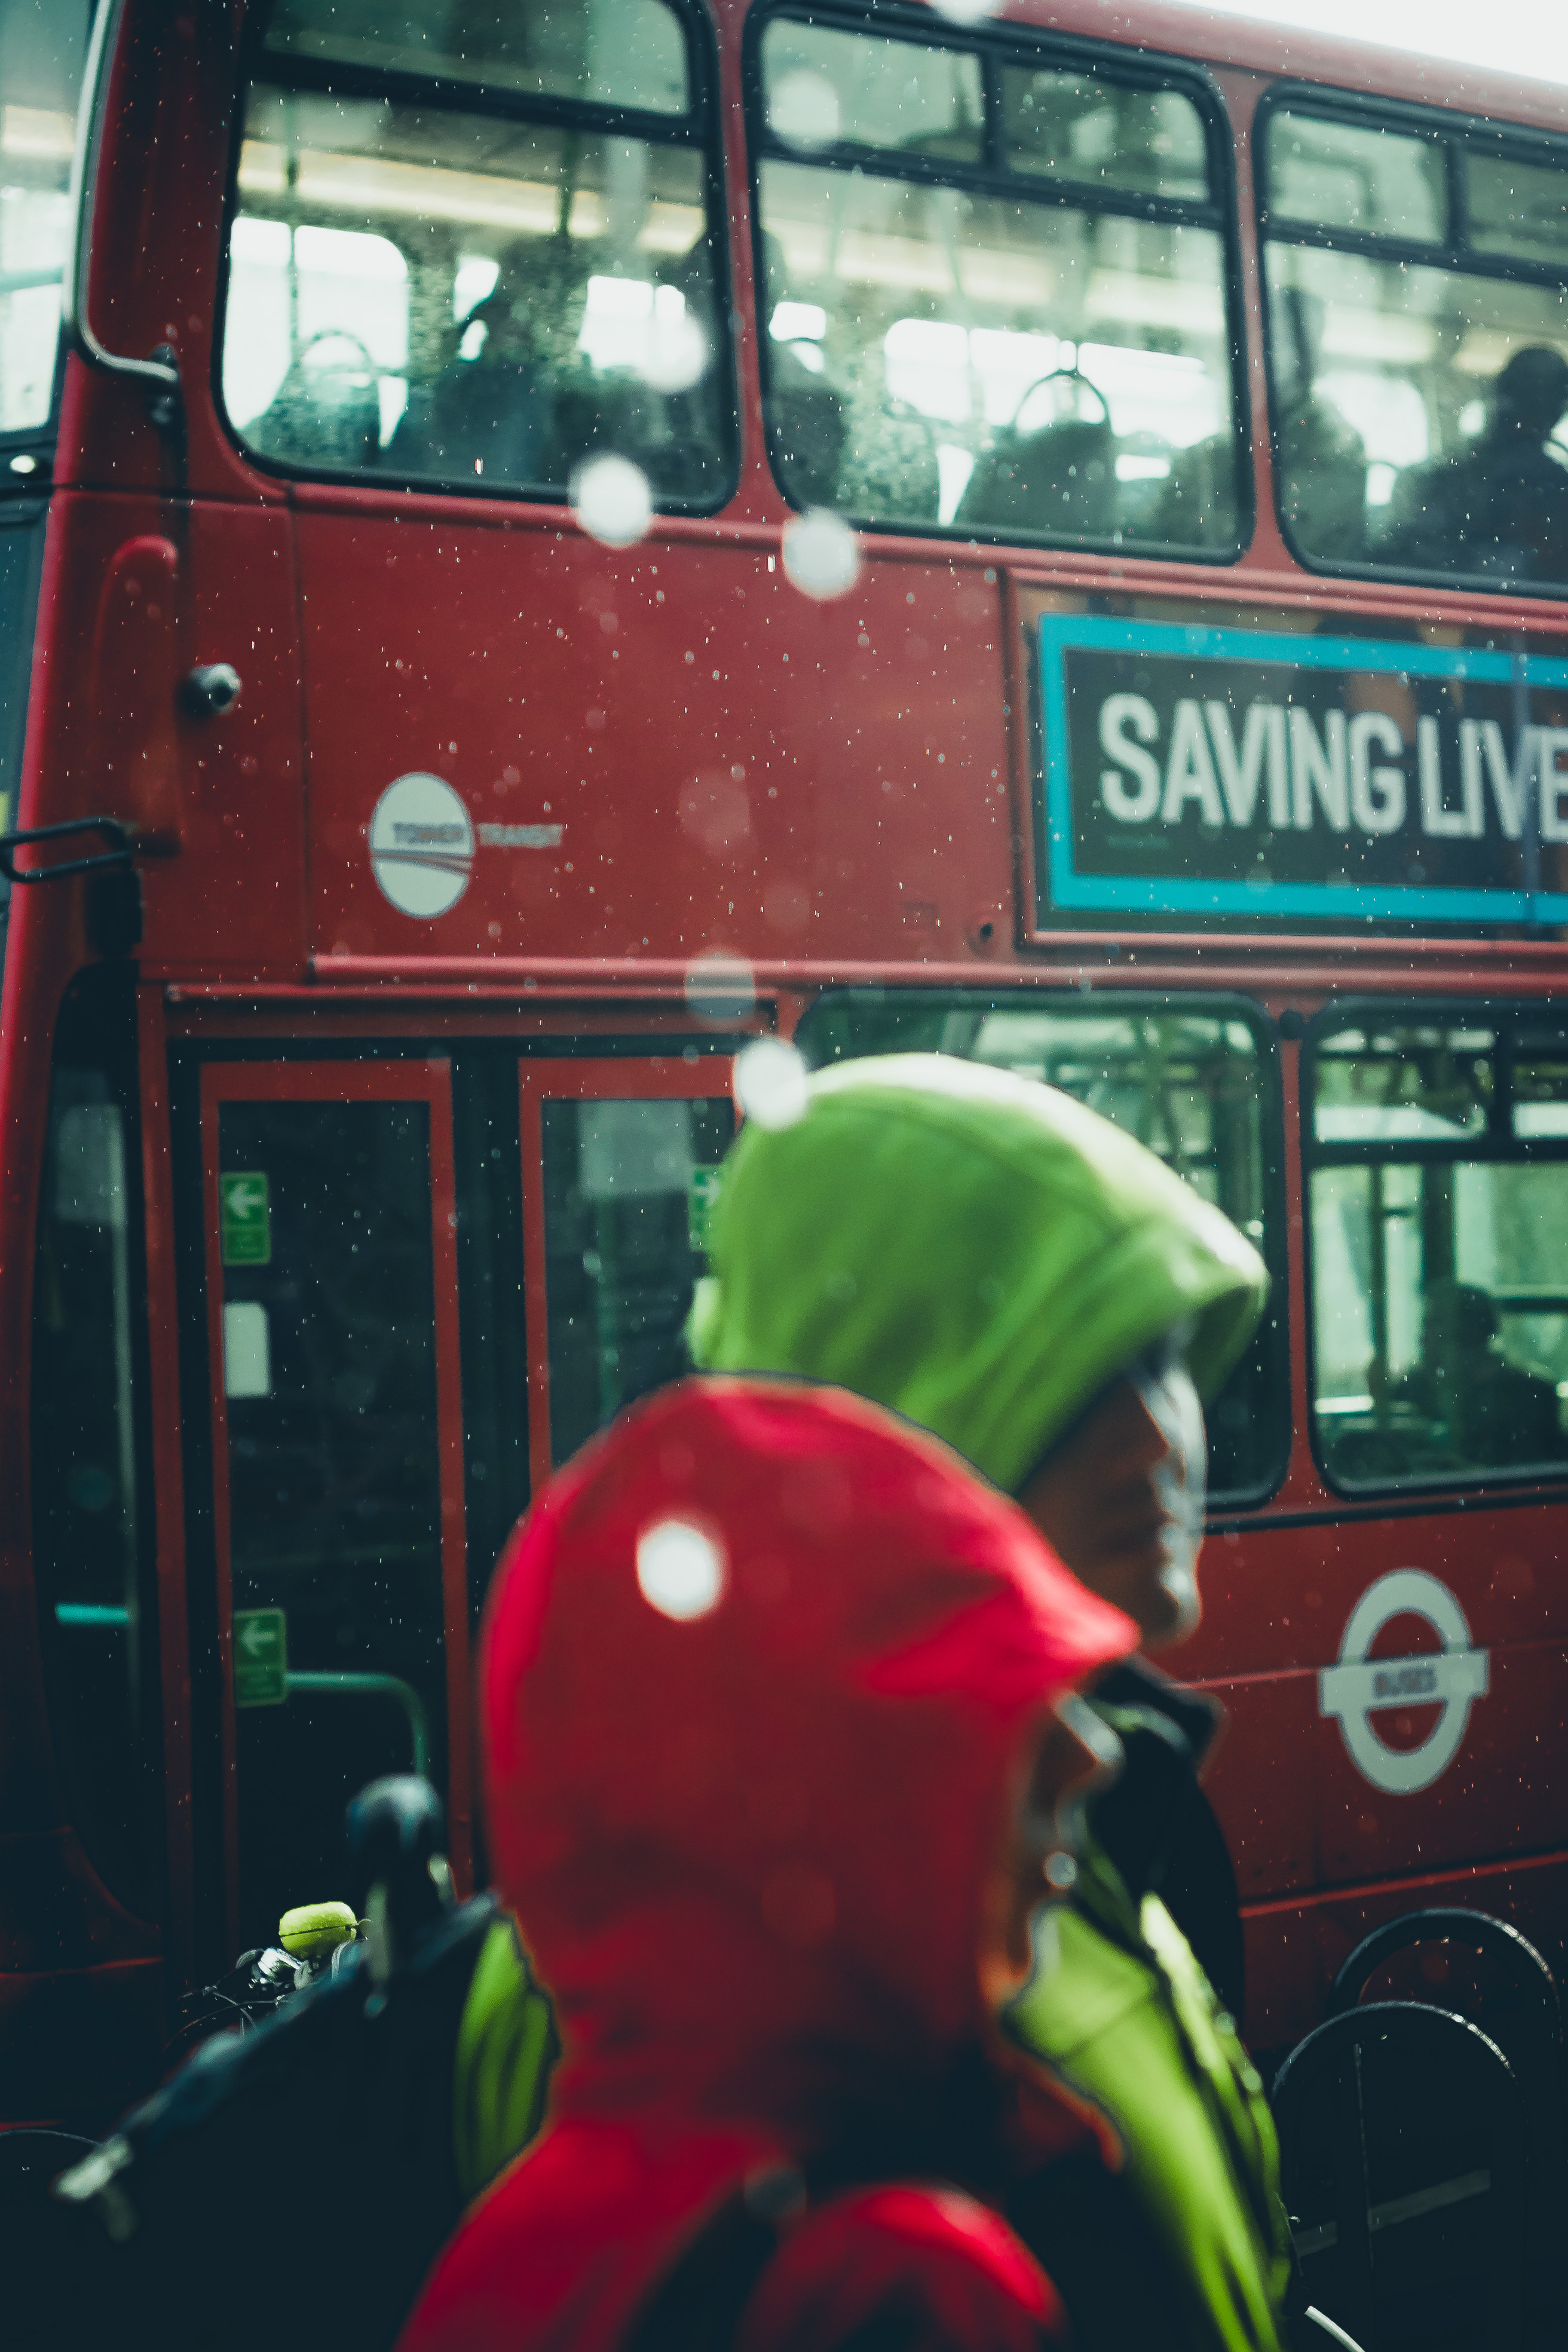
transport, motor vehicle, mode of transport, red, vehicle, green, bus, public transport, double decker bus, car, bus driver, passenger